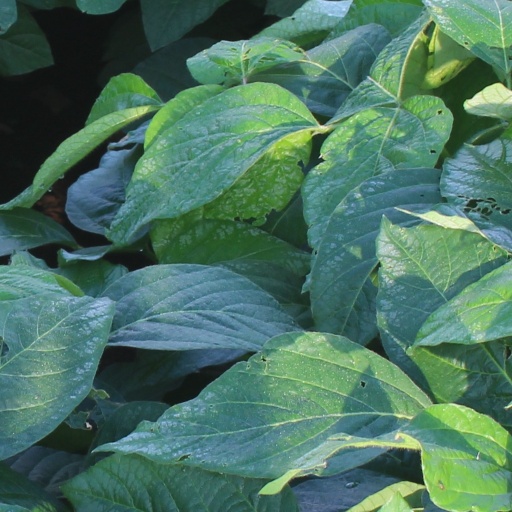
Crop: soybean